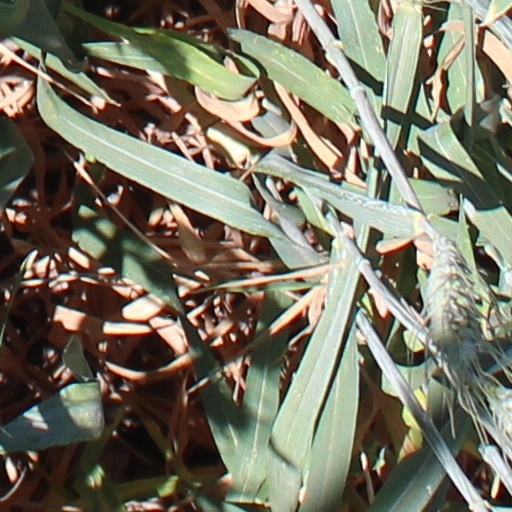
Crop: wheat